Old Rhinebeck Aerodrome

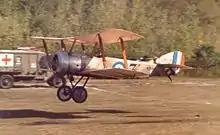
Richard King's reproduction Sopwith Pup, now at Owls Head Transportation Museum in Maine.

Old Rhinebeck Aerodrome features numerous aircraft ranging from Wright-era reconstructions to biplanes and monoplanes of the 1930s. Among Palen's earliest additions to the museum in the mid-1960s was a Fokker Triplane reproduction, powered with a vintage Le Rhône 9J 110 hp rotary engine. It was built by Cole Palen for flight in his weekend airshows as early as 1967 and actively flown (mostly by Cole Palen) in the weekend airshows at Old Rhinebeck until the late 1980s. This aircraft, and a pair of Dr.I reproductions, each powered by radial engines, were flown for nearly two decades by Palen. Both Cole's first rotary-engined reproduction and the second of the stationary radial-powered reproductions are now on static display. One of these is on loan at the New England Air Museum with the Le Rhône engine.